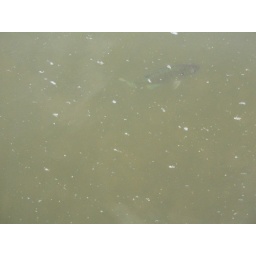
Some fish were hanging out near the boat ramp, looking for hand outs.